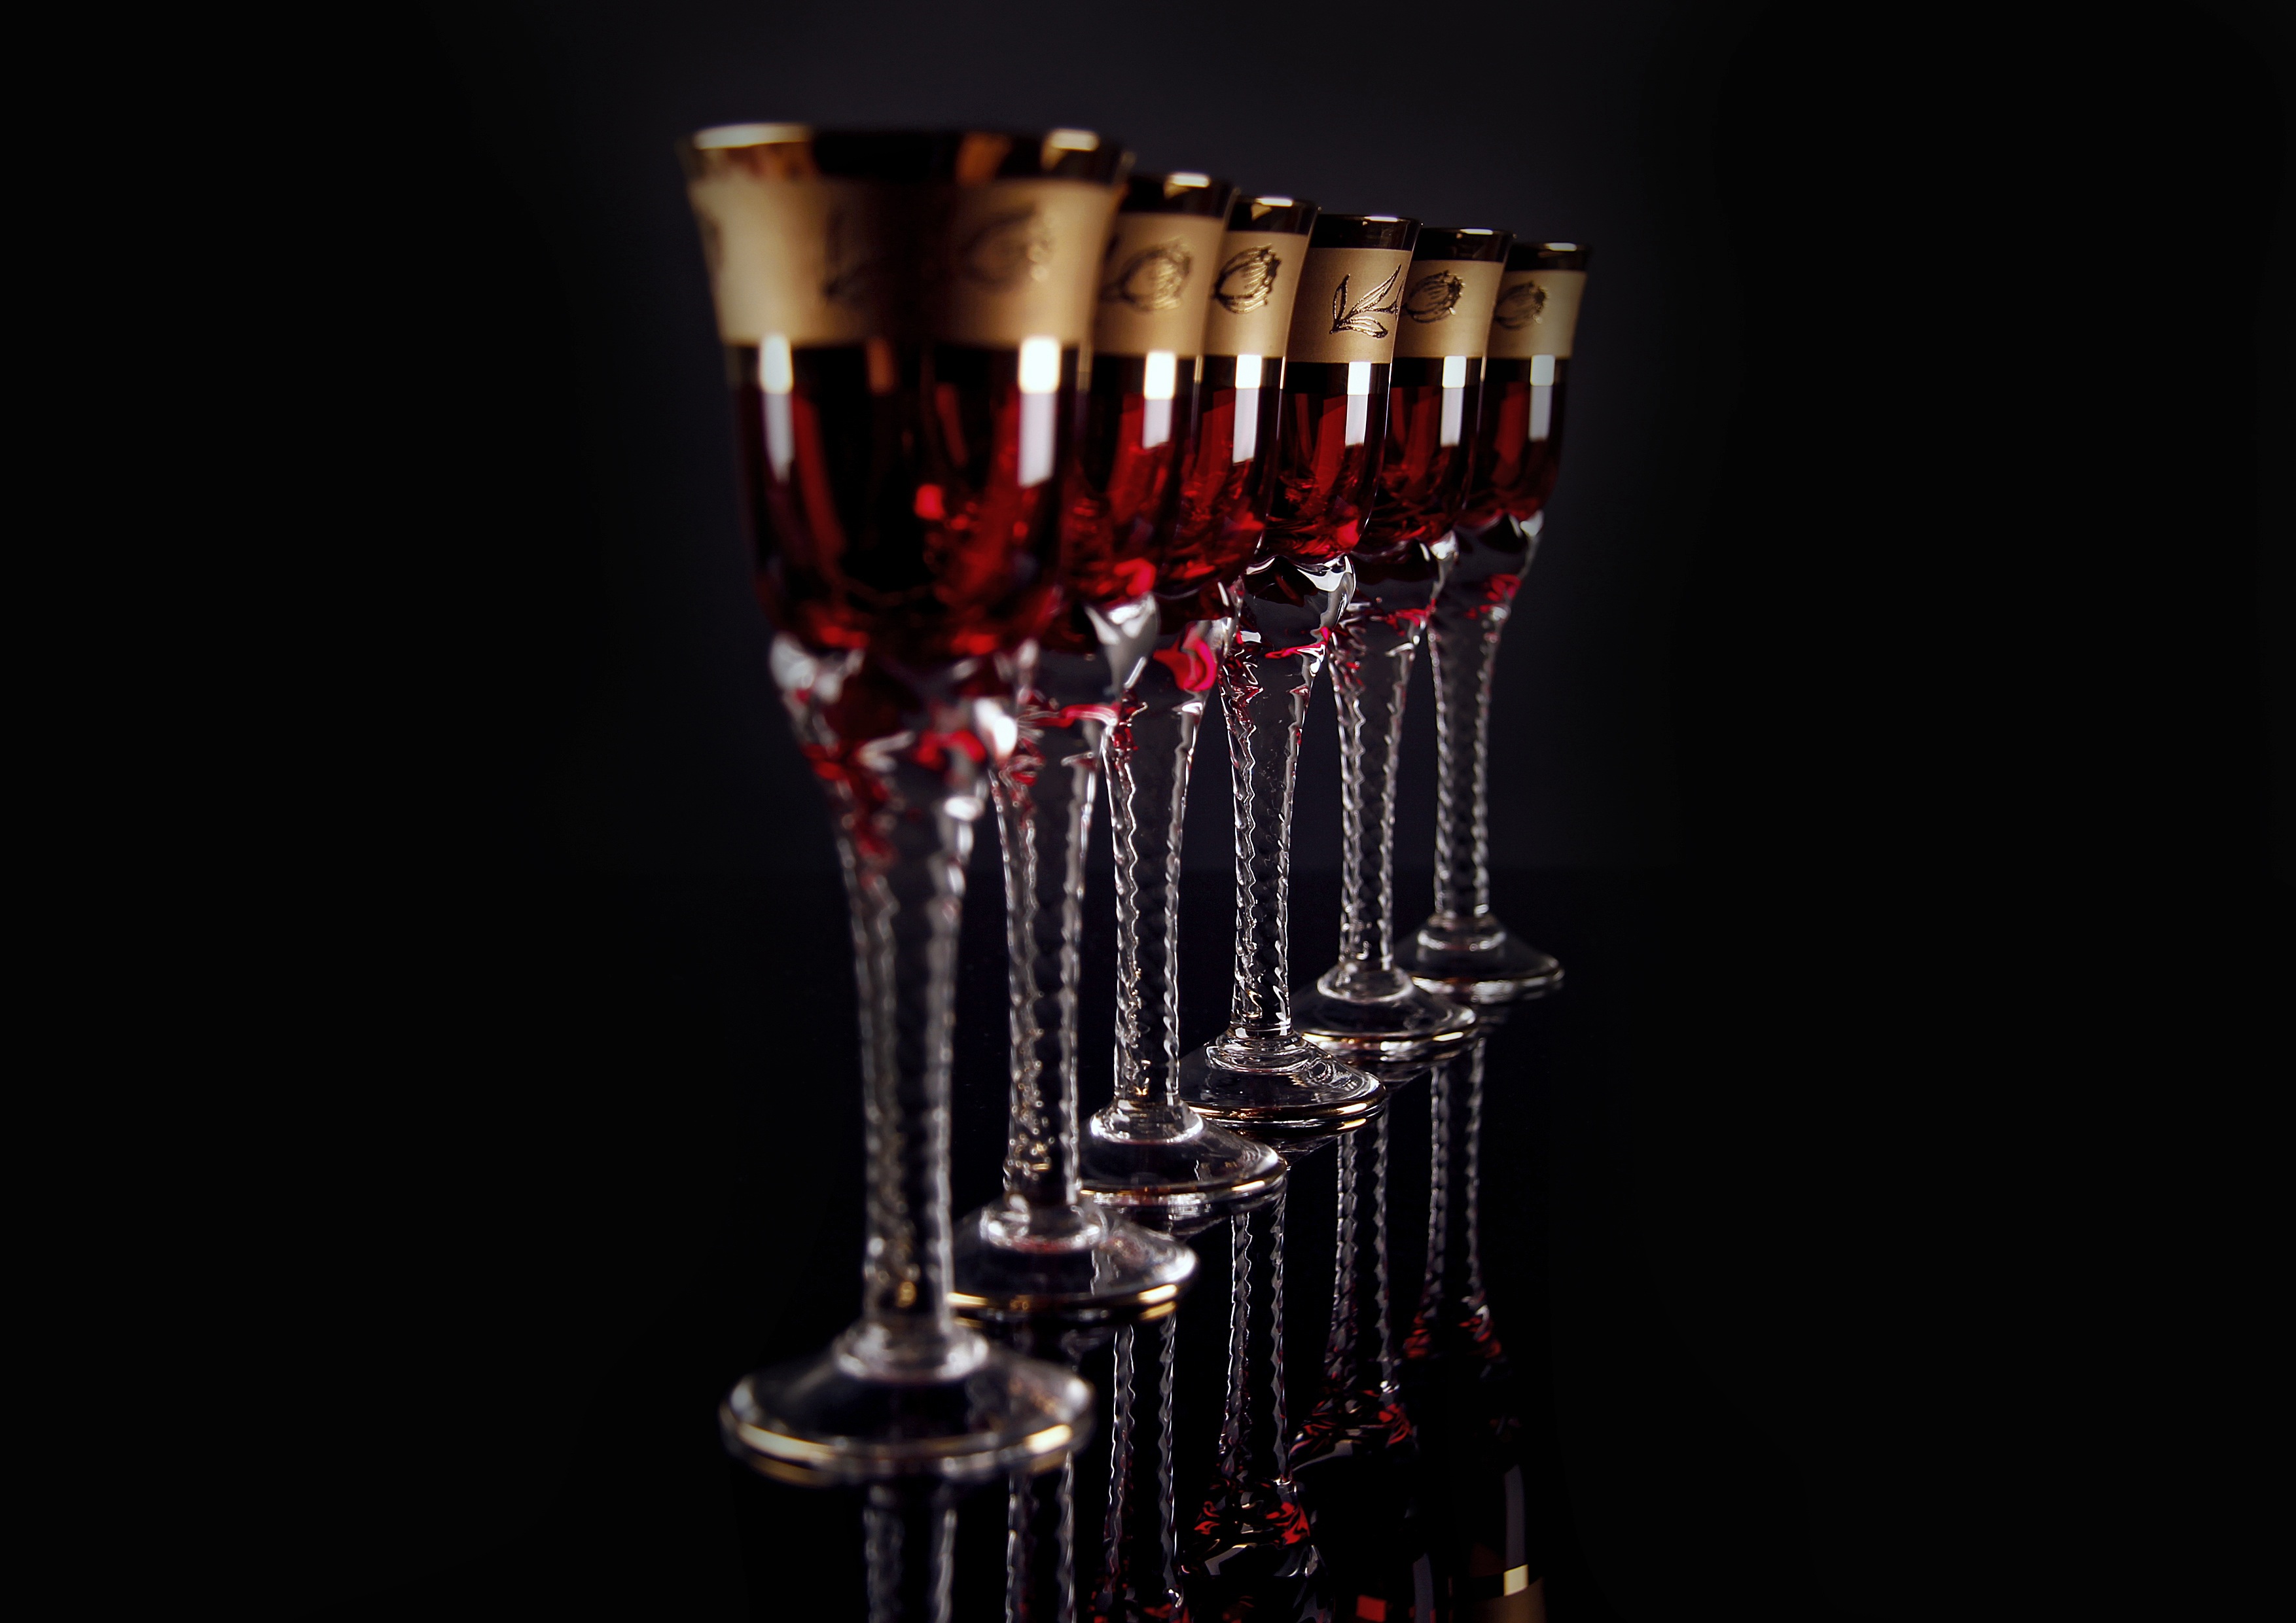
wine, glass, drink, lighting, goblet, drinks, champagne, alcoholic beverage, drinking glass, drinkware, champagne stemware